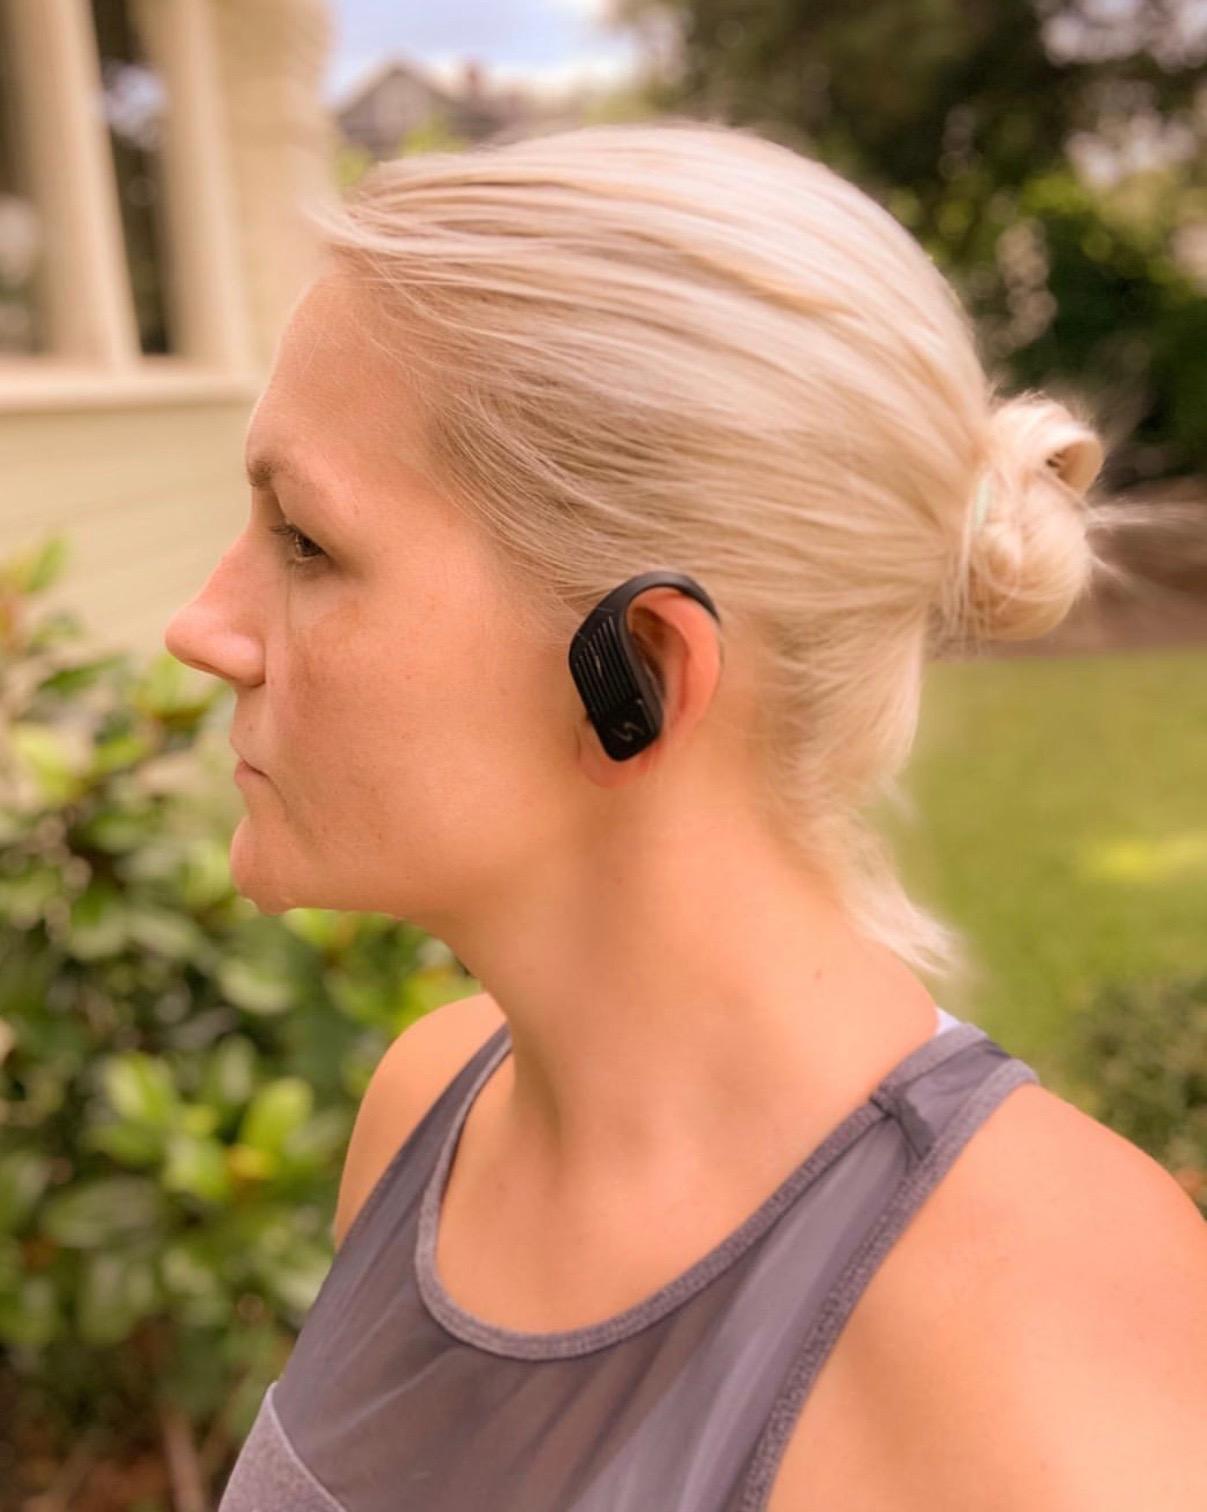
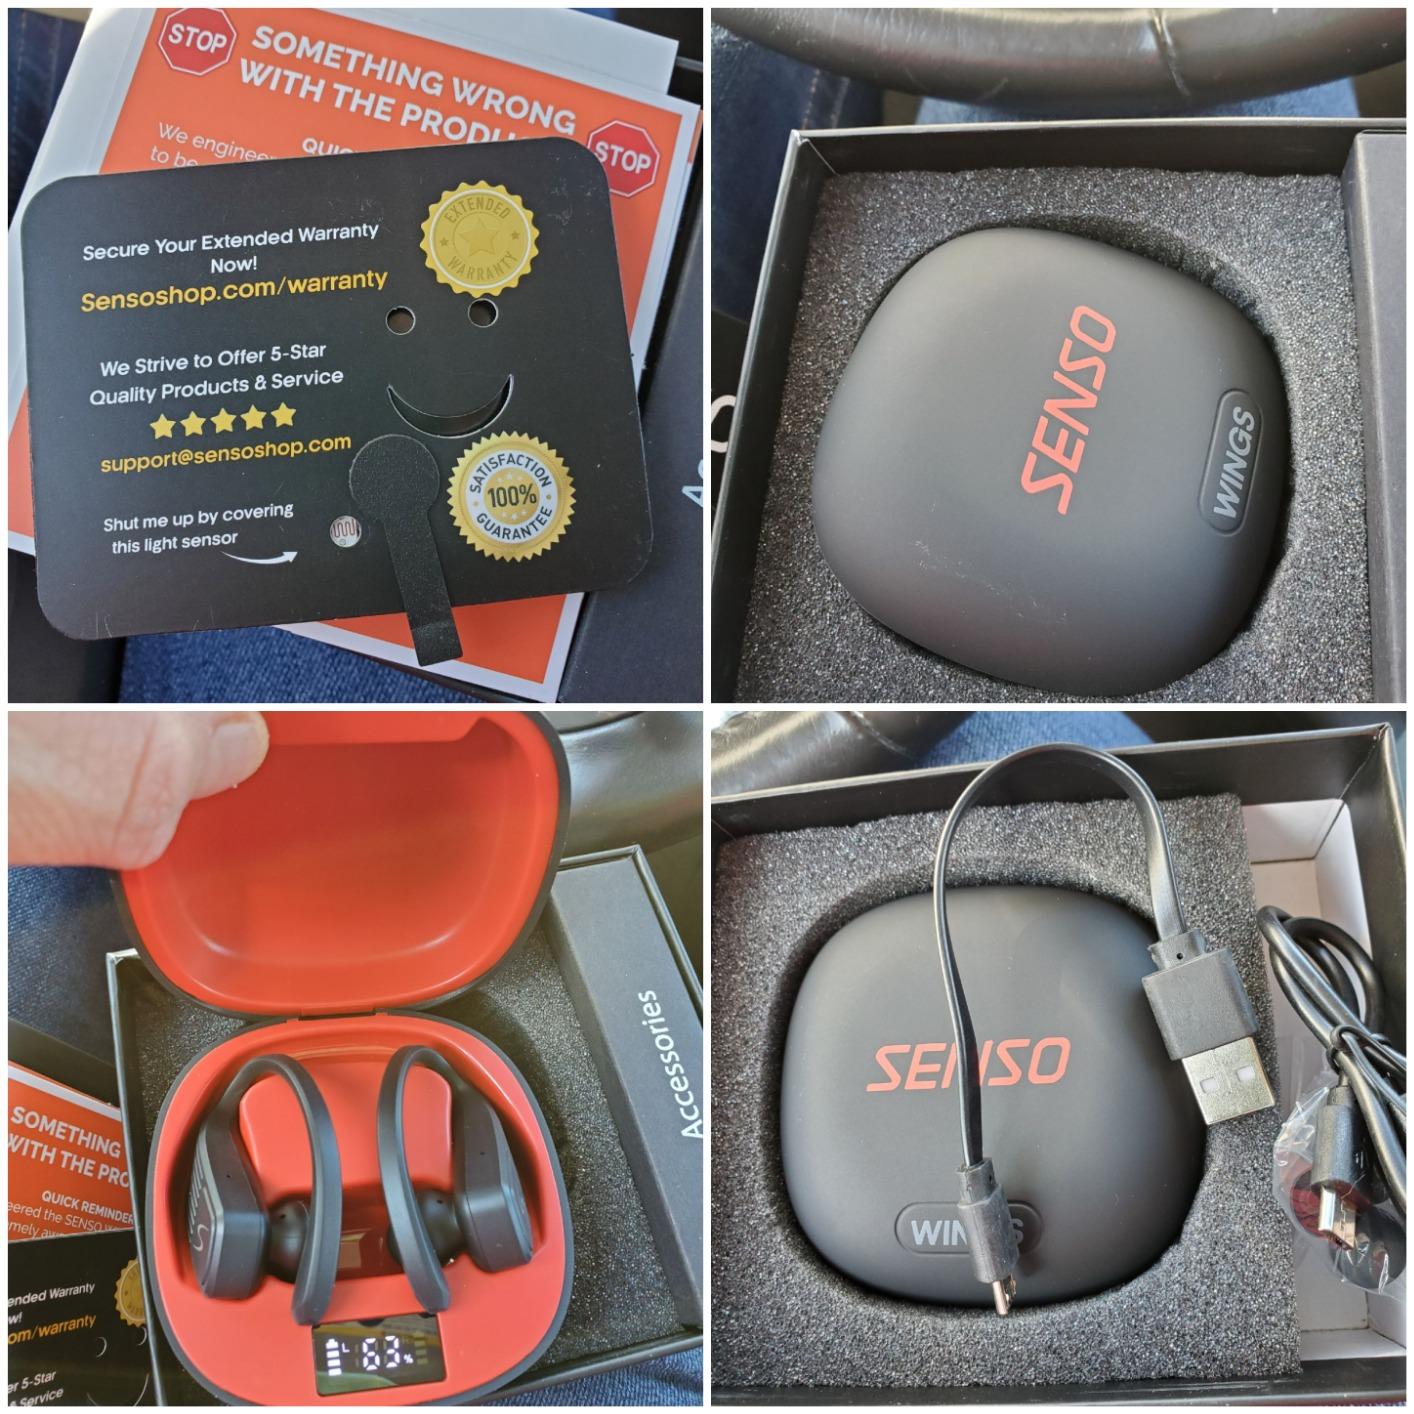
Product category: earbuds
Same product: yes